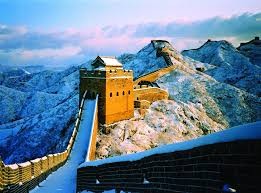
Landmark: Great Wall of China